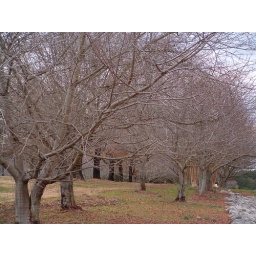
Stand of trees in front of the library on Hwy. 54